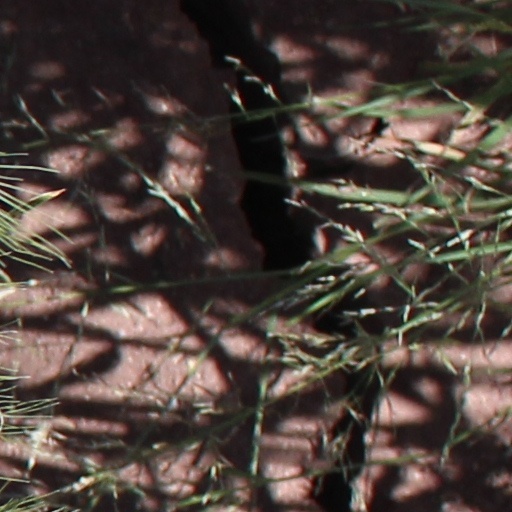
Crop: wheat